Division of Brand

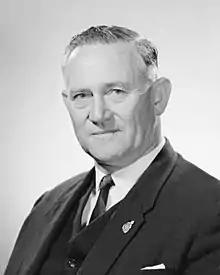
Sir David Brand, the division's namesake

The seat was created for the 1984 federal election from parts of the Divisions of Fremantle and Canning to cater for substantial population growth in the Rockingham–Mandurah coastal area south of the state capital Perth. Initially it included country areas to the south and southeast, such as agricultural regions in the Shires of Murray, Waroona and Harvey and the mining town of Collie, and was significantly more marginal for Labor—made abundantly clear by Labor's near-defeat in the seat at the 1996 federal election. The redistribution for the 1998 election saw the electorate become an entirely urban seat, retreating north of the Peel Estuary to roughly its present boundaries, and the seat has been safe Labor ever since.